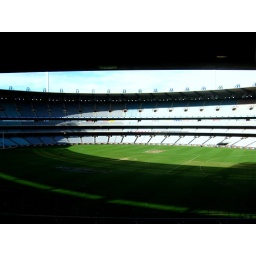
The view from the best seats in the house